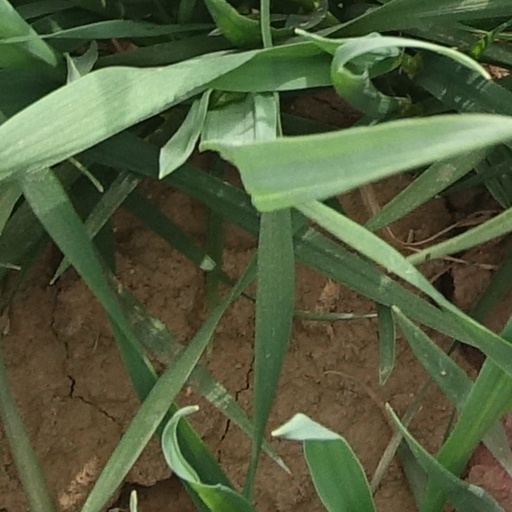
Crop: wheat